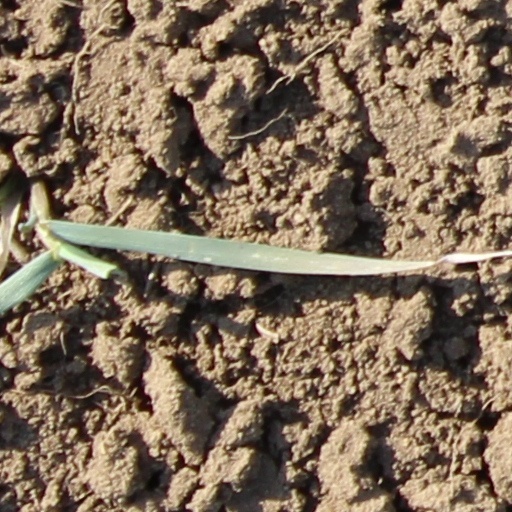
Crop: wheat